Pine Grove Furnace Prisoner of War Interrogation Camp

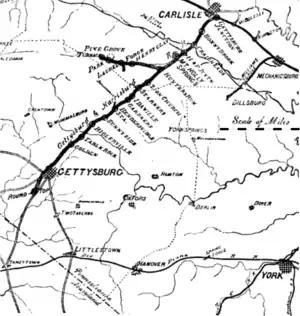
1885 Map of the Gettysburg and Harrisburg Railroad showing Pine Grove Furnace relative to Gettysburg, Pennsylvania, and Carlisle, Pennsylvania

The site that became the Pine Grove Furnace POW Interrogation Camp served a variety of purposes prior to becoming a POW camp. It was initially settled as farmland, known as the Bunker Hill Farm, which was approximately in size.